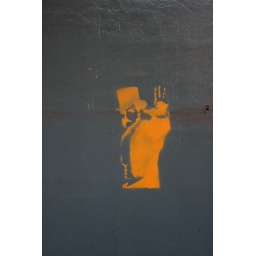
in the name of the orange bloke with a top hat on!